Master's of Public Administration at Cornell University

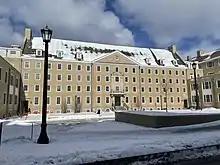
Martha Van Rensselaer Hall, headquarters for the Cornell Institute for Public Affairs

MPA degrees have been offered at Cornell University since 1946. They were originally offered through the Cornell Institute for Public Affairs. In fall 2021, when the Jeb E. Brooks School of Public Policy was founded at Cornell, the program was renamed and became a major component of new school.